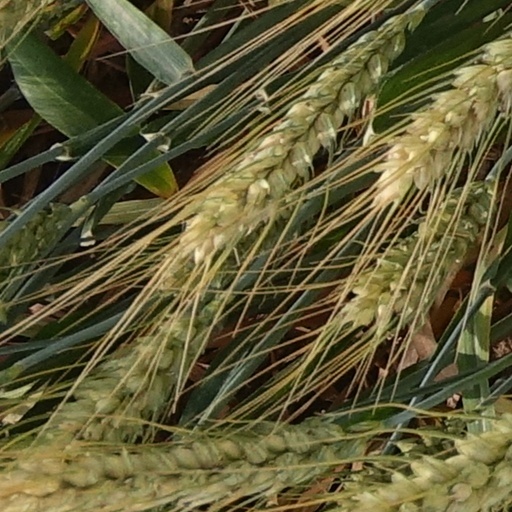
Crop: wheat